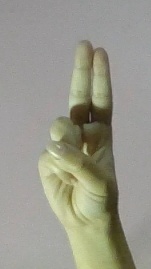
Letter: taa